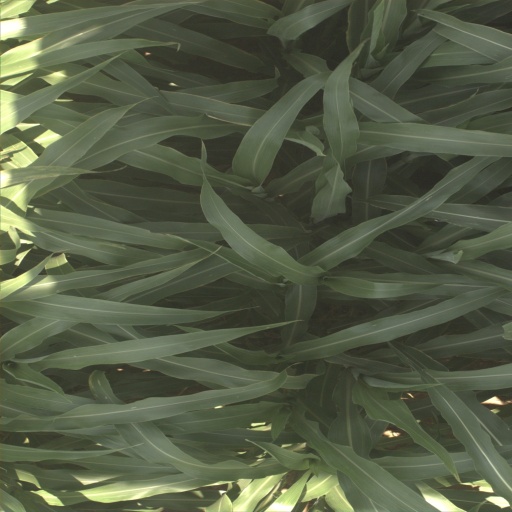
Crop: sorghum